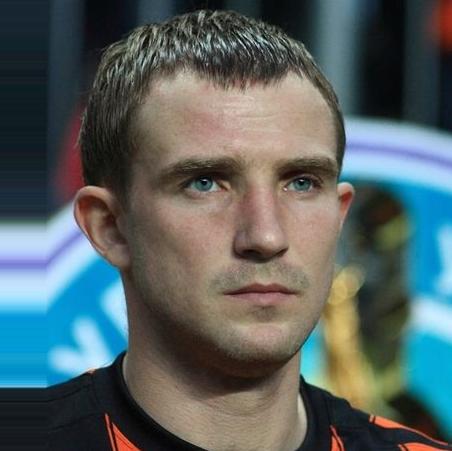
Age: 28